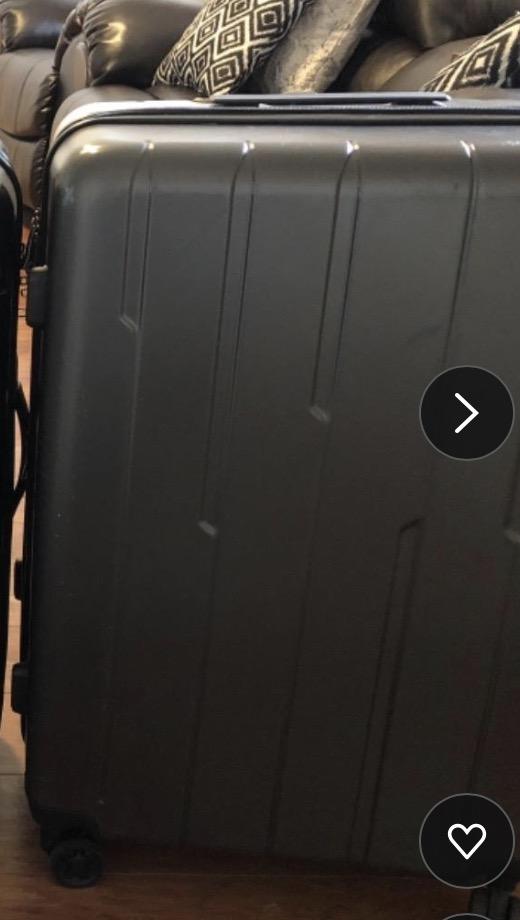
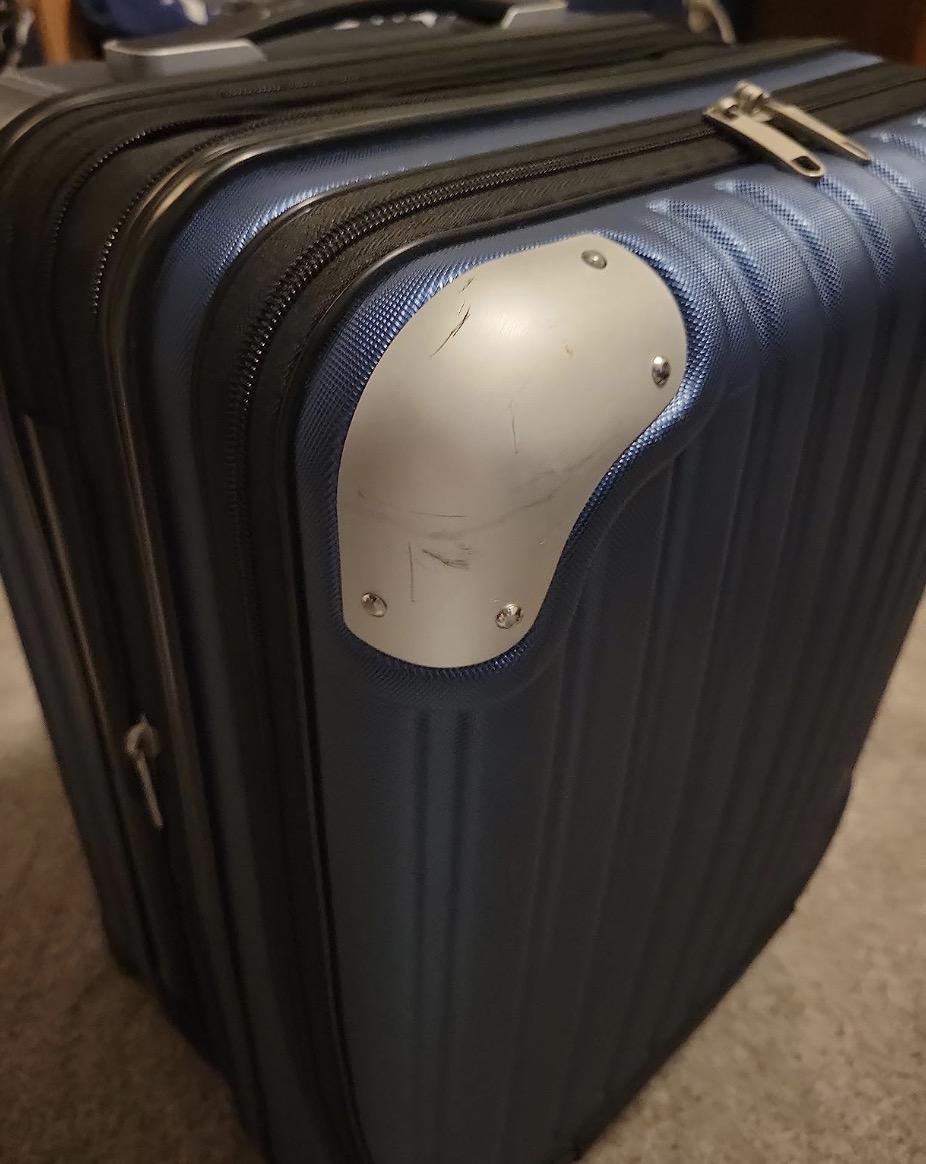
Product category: items_tea
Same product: no